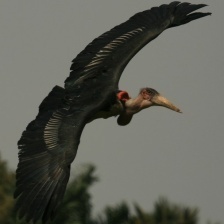
Species: MARABOU STORK
Scientific name: LEPTOPTILOS CRUMENIFER
ImageNet parent category: white_stork